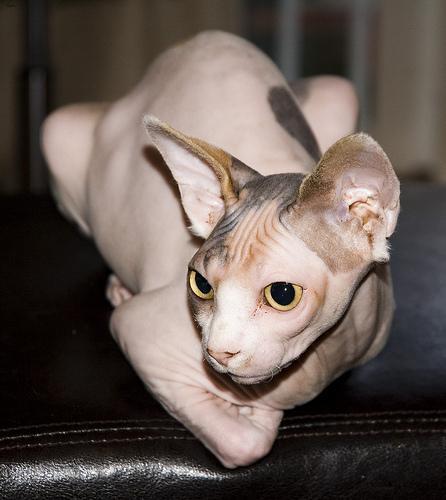
Sphynx